Ganter Bridge

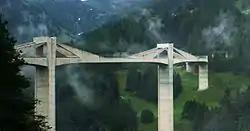
Ganter Bridge: concrete sails and walls across tower tops

Its innovative design combines elements of a cable-stayed bridge and a prestressed cantilever hollow-box girder bridge, which has become to be referred to as an extradosed bridge. The Ganter Bridge is the first of its type to use triangular concrete walls above the roadway to encase the prestressed cable-stays into sails, which protects the cables from corrosion and gives the bridge a distinctive stylish geometric appearance. From some drivers' view, these triangular concrete walls plus the one across the top of the towers made the main span feel too much like a tunnel entrance. Whatever its pros and cons, the innovative and unique Ganter Bridge is one of Switzerland's ground-breaking bridges. In the words of David P. Billington: "“Ganter bridge ... represents one of those rare events where a new form arises”."